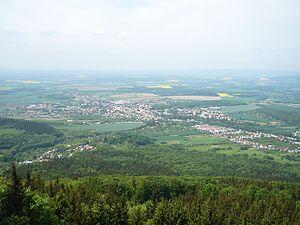
Bystřice pod Hostýnem est une ville du district de Kroměříž, dans la région de Zlín, en Tchéquie. Sa population s'élevait à 8 175 habitants en 2018.